International parliament

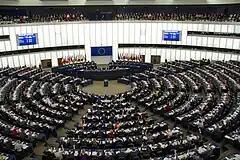
The European Parliament

European Parliament is the closest thing to an International parliament in current systems. Inter-parliamentary institutions generally do not have legislative powers; an exception is the European Parliament, which has legislative powers in the European Union. While the European Parliament does represent citizens from different EU member states, it is not a global or international parliament in the sense of representing countries from all over the world. So, while the European Parliament is a type of supranational parliament at the regional level, the broader idea of an international parliament that encompasses all countries globally is yet to be realized.